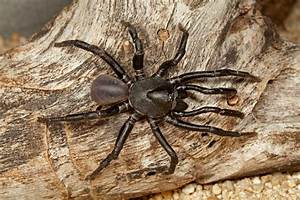
Label: ragno